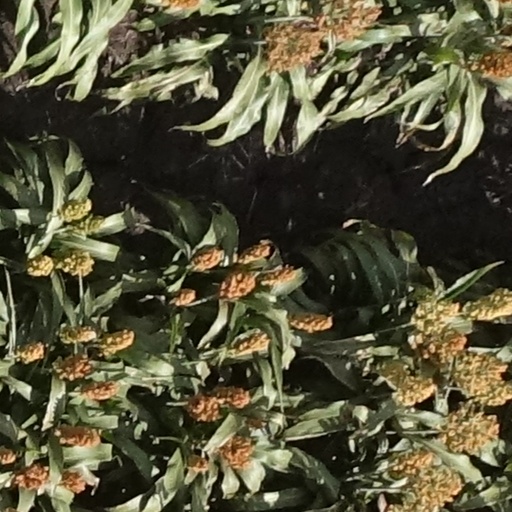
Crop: sorghum